Hating Breitbart

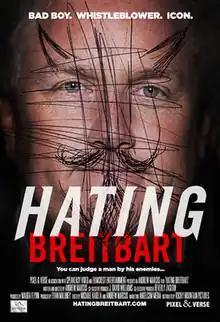

Hating Breitbart is a 2012 political documentary about conservative media critic and alternative media icon Andrew Breitbart. The documentary was released on October 19, 2012, just seven months after Breitbart's sudden death.